Seal and Serpent

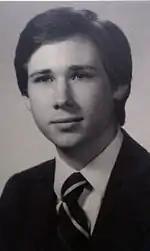
Mark Kirk, president of Seal and Serpent in 1981.

In 2010, Seal & Serpent was featured in the A&E Network TV show "Strange Days with Bob Saget" in an episode exploring Ivy League fraternity life.